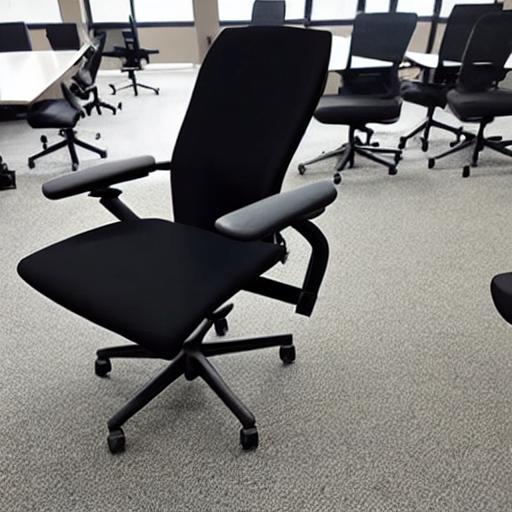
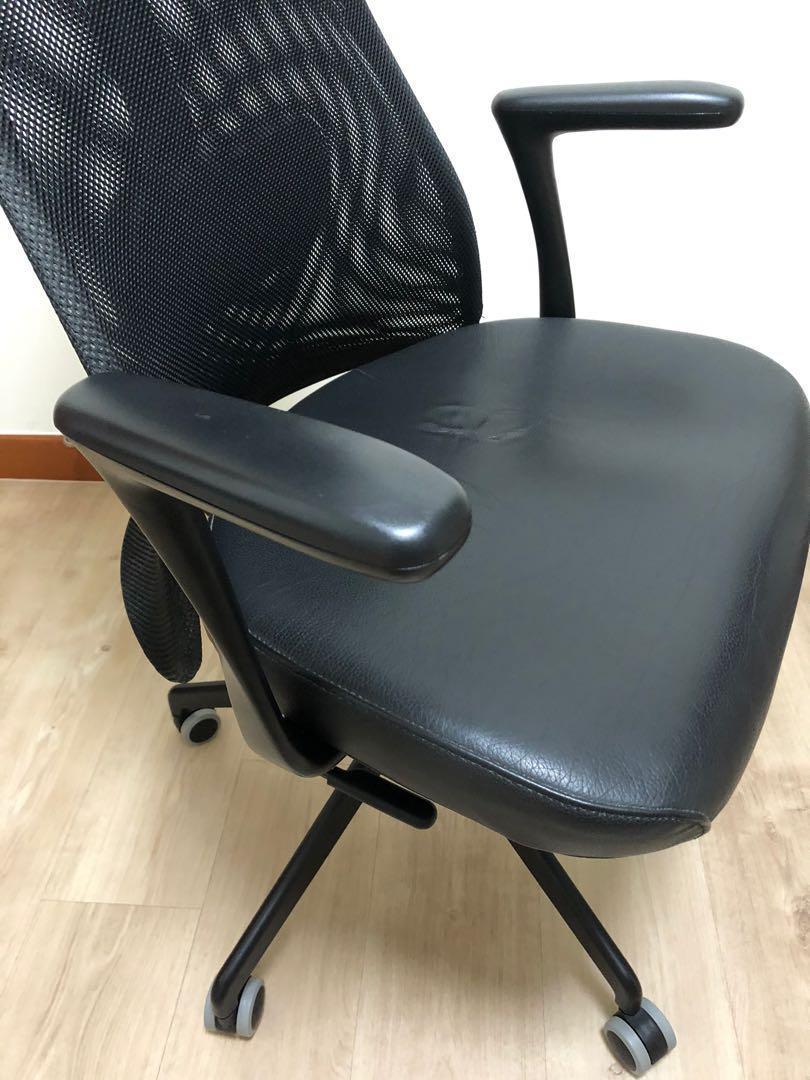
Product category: items_chair
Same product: no